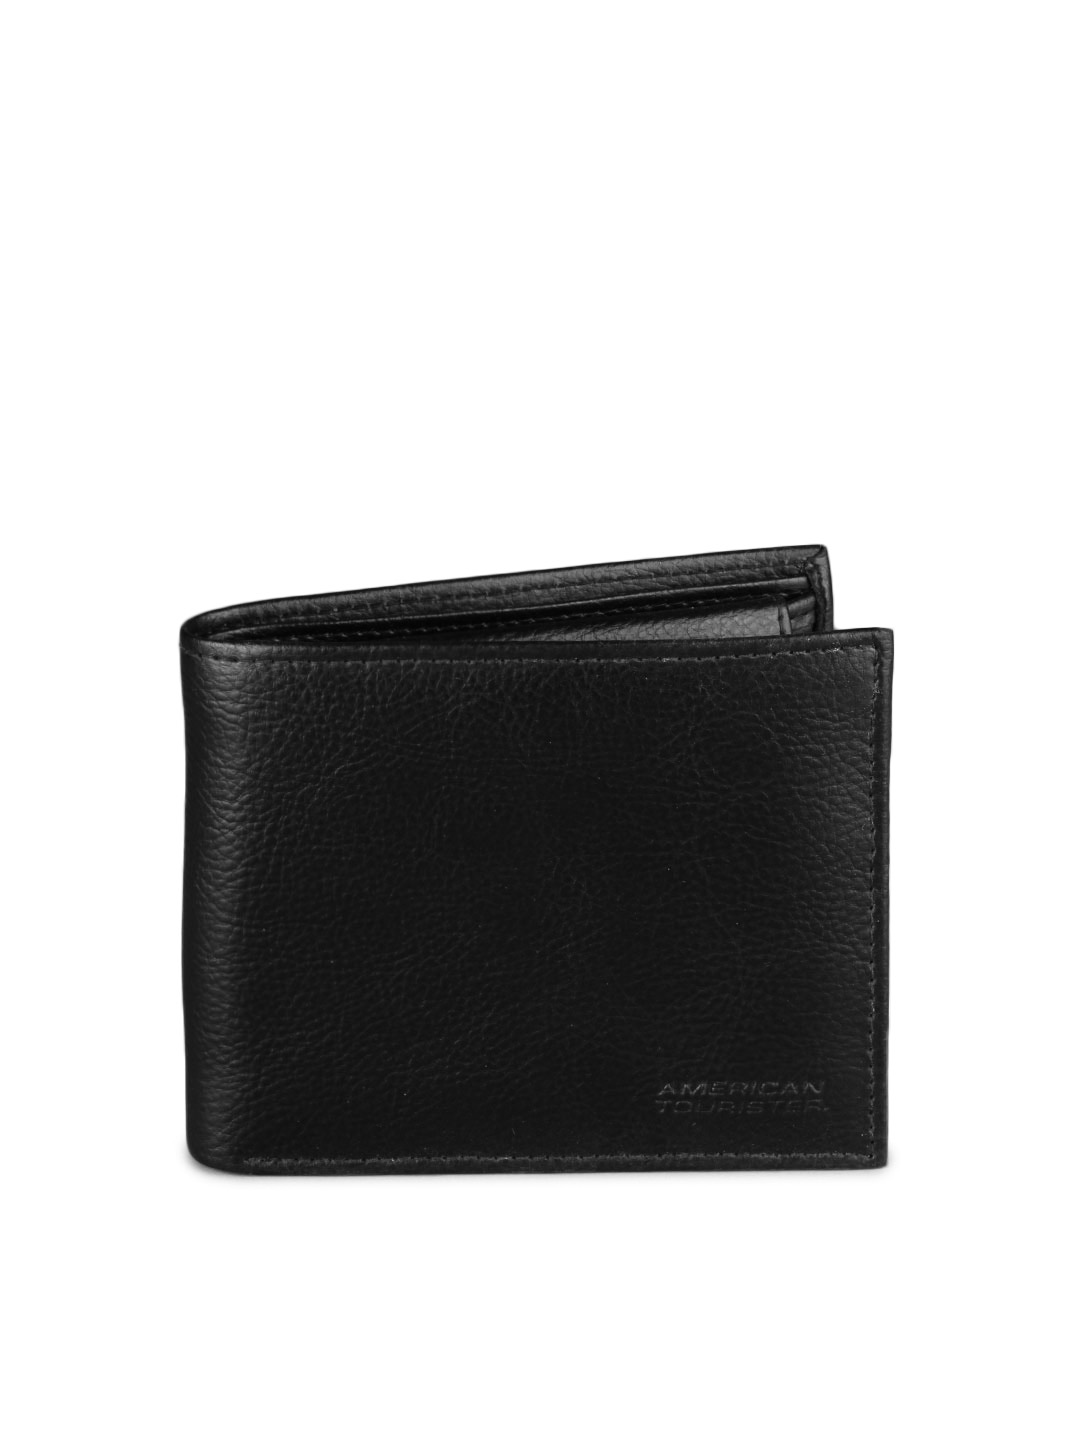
American Tourister Men Black Coin Passcase Wallet
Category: Accessories / Wallets / Wallets
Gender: Men
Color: Black
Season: Summer 2012
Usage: Casual